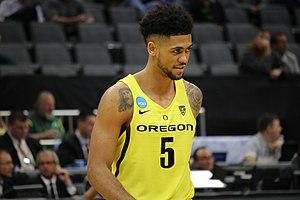
Tyler Quincy Dorsey, né le 18 février 1996 à Pasadena aux États-Unis, est un joueur greco-américain de basket-ball. Dorsey joue au poste d'arrière.